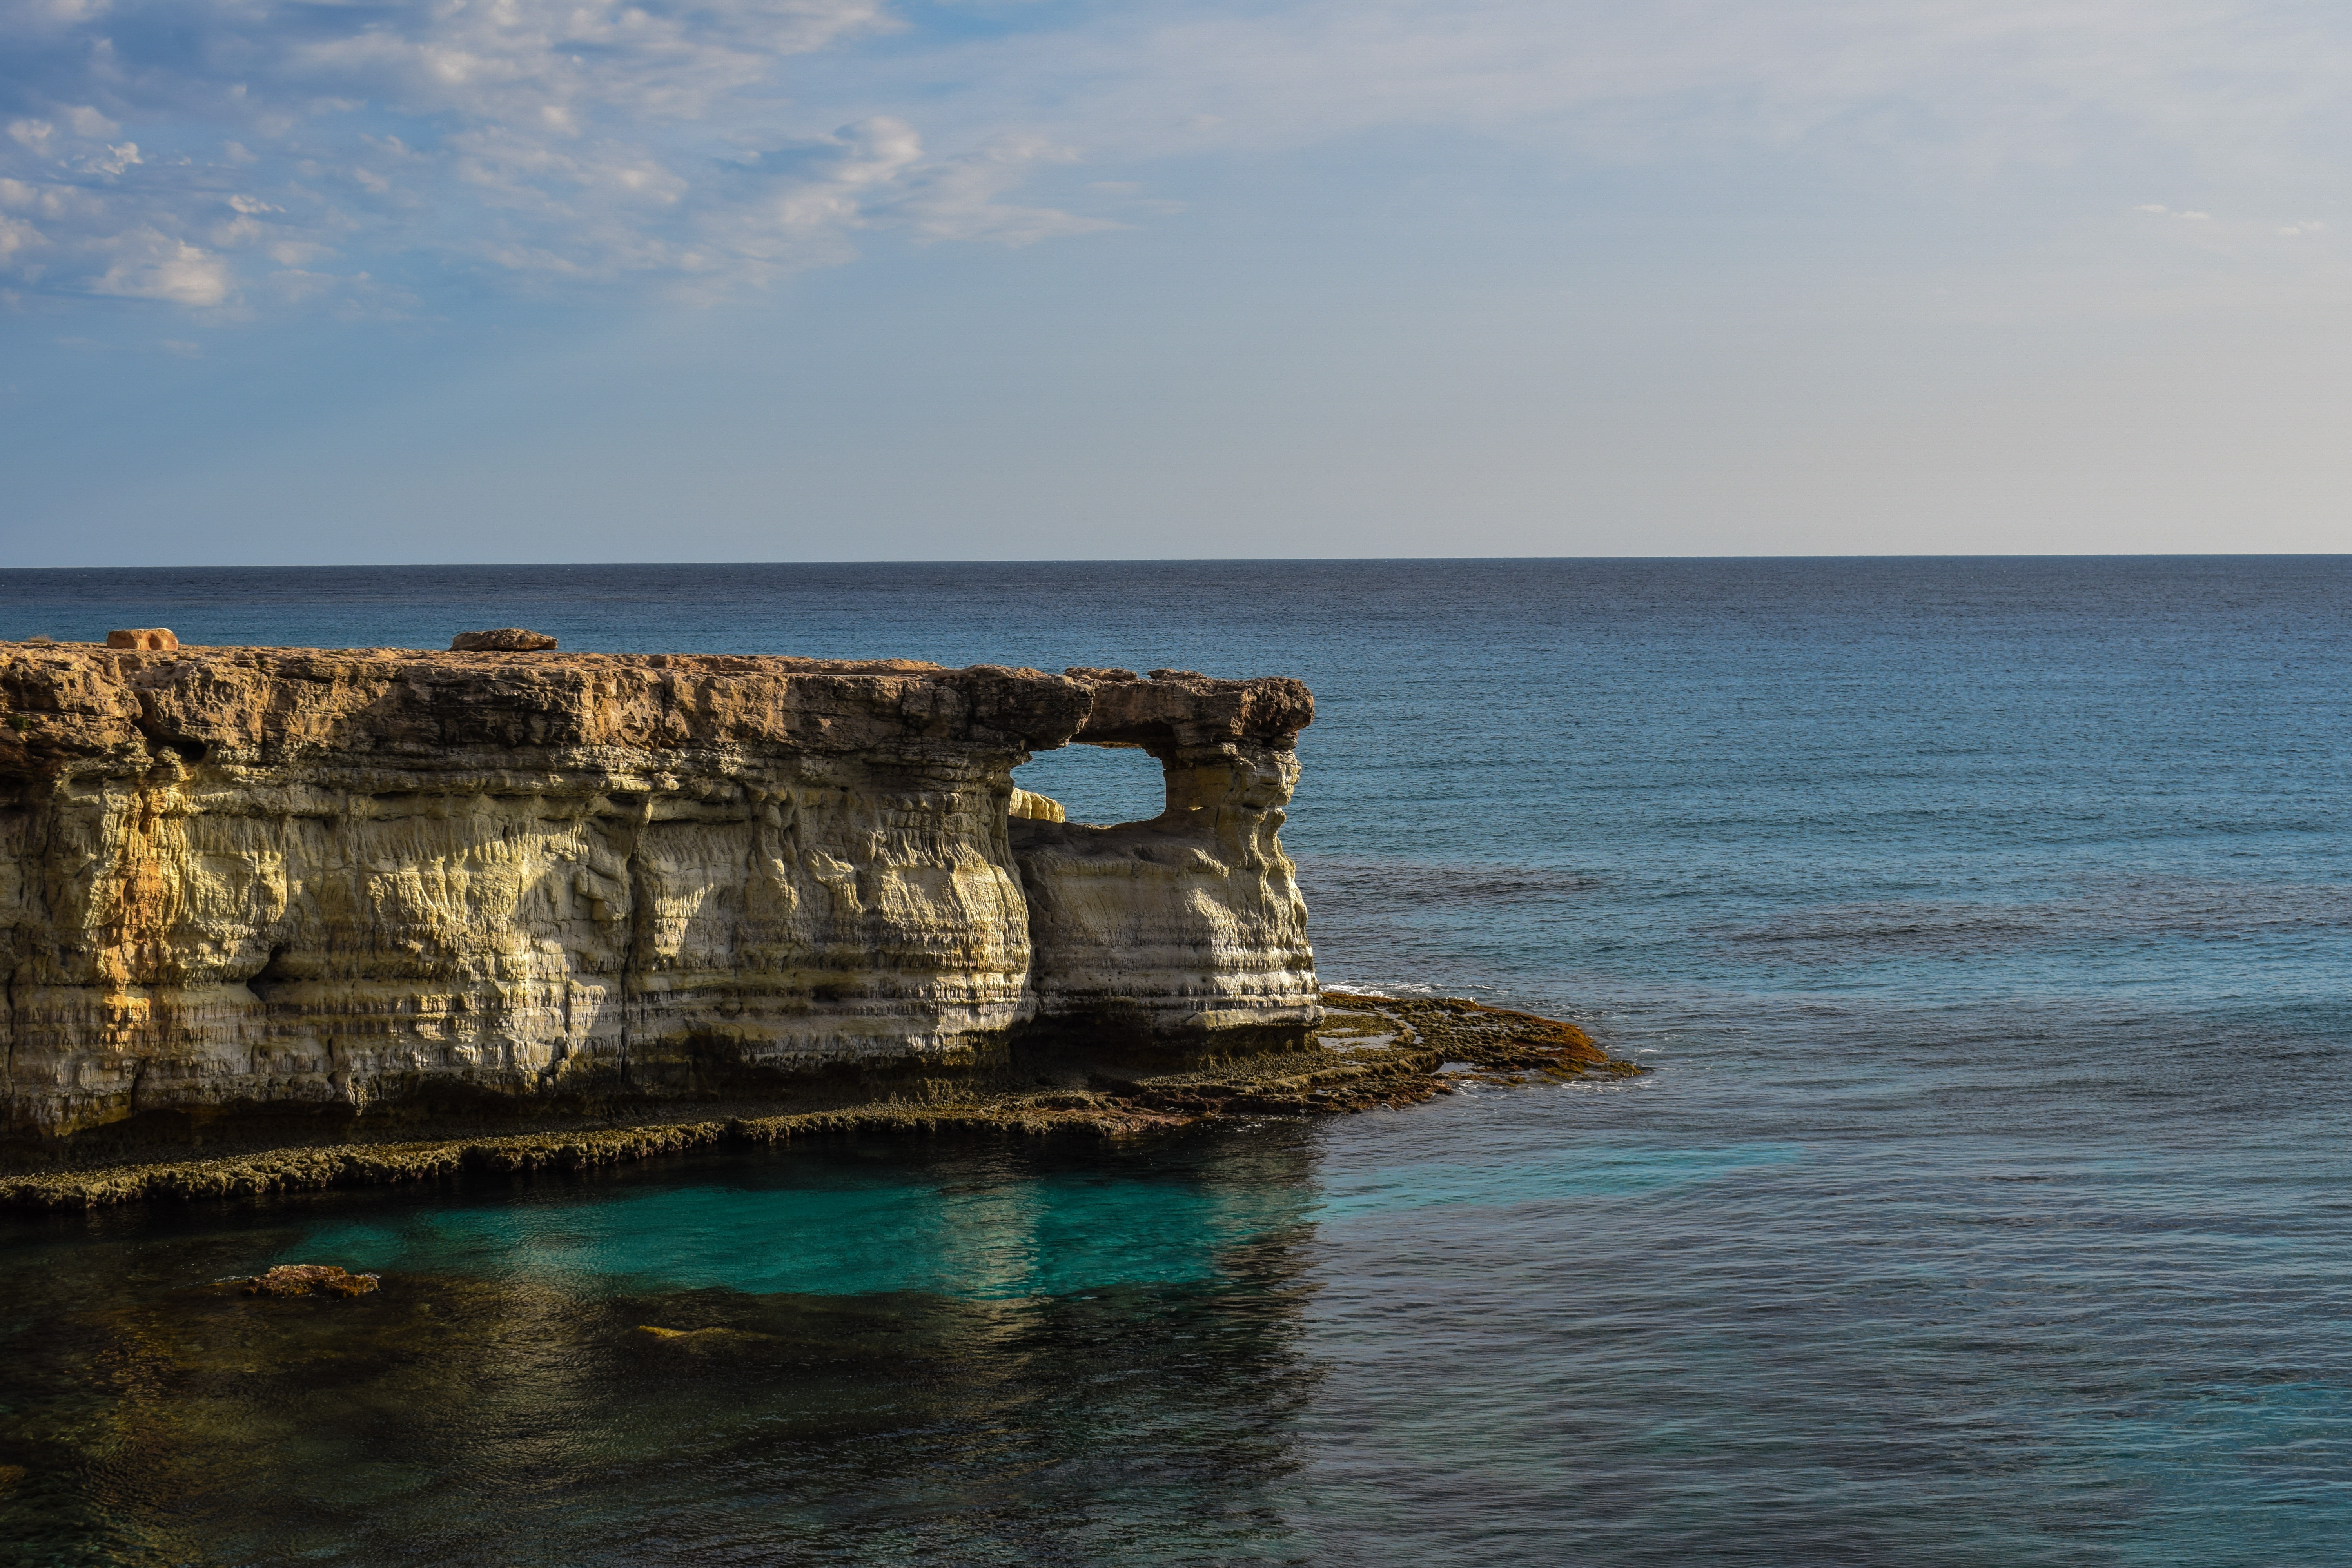
beach, landscape, sea, coast, water, nature, rock, ocean, horizon, shore, wave, vacation, formation, cliff, clear, cove, reflection, tower, bay, blue, stack, terrain, national park, material, body of water, transparent, geology, cavo greko, cyprus, cape, islet, wind wave